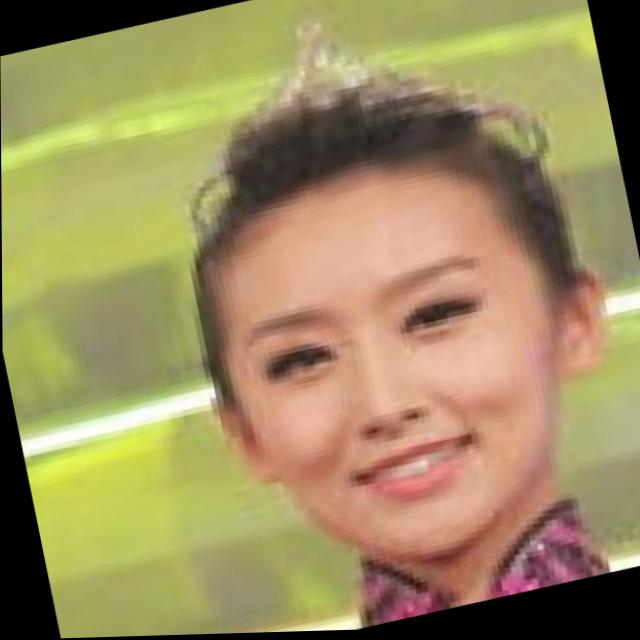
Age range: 21-44